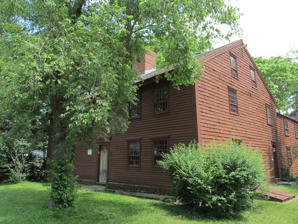
Building: Platts-Bradstreet House
Country: United States of America
Year built: 1677
Historic house in Massachusetts, United States United States historic place Platts-Bradstreet House U.S. National Register of Historic Places Platts-Bradstreet House Show map of Massachusetts Show map of the United States Location 233 Main St., Rowley, Massachusetts Coordinates 42°43′7″N 70°52′31″W / 42.71861°N 70.87528°W / 42.71861; -70.87528 Area about 0.5 acres (0.20 ha) Built c.1677 (MACRIS) NRHP reference No. 80000645 Added to NRHP September 27, 1980 The Platts-Bradstreet House , is a historic house museum at 233 Main Street in Rowley, Massachusetts .  Its oldest portion dating to about 1677, it is a well-preserved example of First Period architecture, modified by repeated addition during the 18th century.  The house has belonged to the Rowley Historical Society since the 1920s.  It was listed on the National Register of Historic Places in 1980. Description and history The Platts-Bradstreet House is set on the southeast side of Main Street Massachusetts Route 1A opposite its junction with Pleasant Street in the village center of Rowley.  The house is a 2 + 1 ⁄ 2 -story wood-frame structure with a two-story rear ell, wooden clapboard siding, and a large central chimney.  The front facade, facing the street, is an asymmetrical five bays, with the entrance in the center bay and sash windows elsewhere.  The entrance is set in a simple frame with an overhanging cornice.  In addition to the house, the property includes a barn, a small shoe shop, and a long rectangular structure with a pitched roof. The oldest portion of the house, a full-width two-story structure with a depth of one room, was probably built in 1677 by Samuel Platts (1617-1682), who purchased the land in 1660 and was charged with tax on a house in that year.  Early in the 18th century this structure was enlarged by adding a lean-to section, which would have given the house a classic New England saltbox appearance.  In the late 1760s Moses Bradstreet (d. 1786) raised the lean-to section to a full two stories, giving the main block its present form.  The interior styling of the house also appears to date to this time period.  Because of the property's long history of use, it is believed to have historical archaeological artifacts relative to the domestic history of its occupants.  The property has been owned by the Rowley Historical Society since the 1920s. See also National Register of Historic Places listings in Essex County, Massachusetts List of the oldest buildings in Massachusetts References